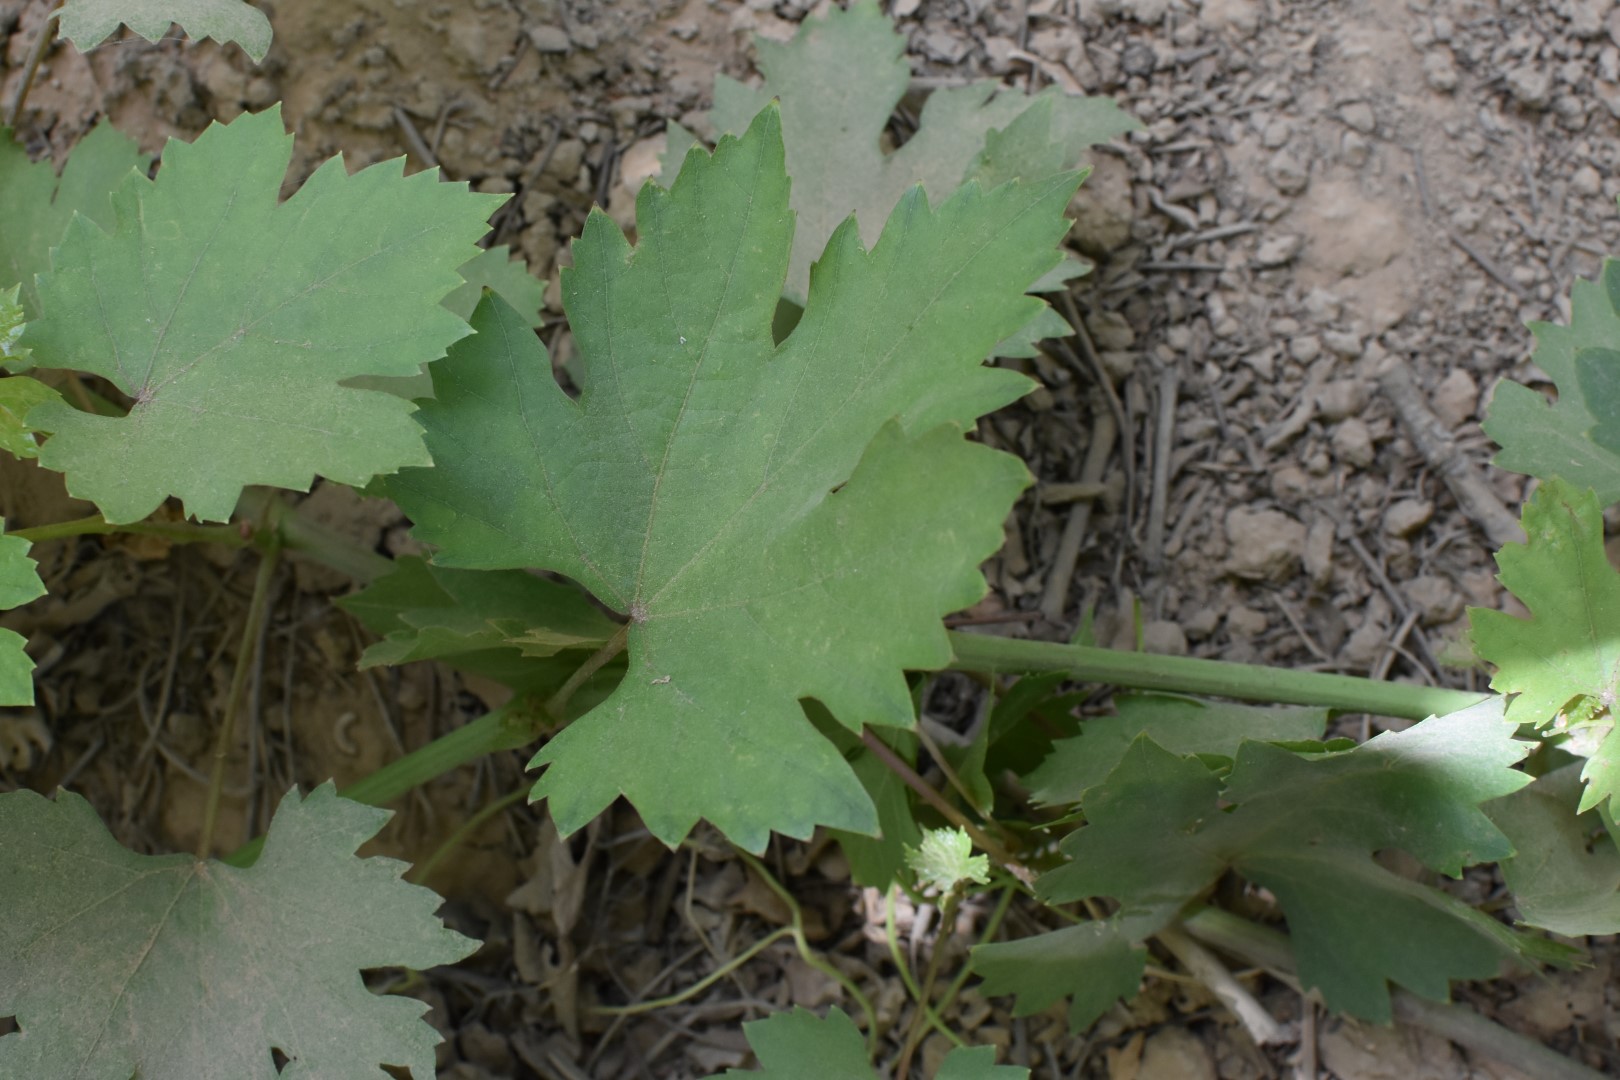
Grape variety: Riasi